Zenobia (Albinoni)

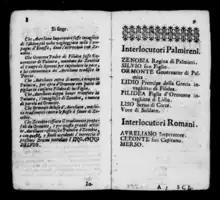
Roles in Albinoni’s ‘Zenobia’

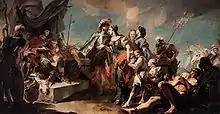
Zenobia before Emperor Aurelian, by Giovanni Battista Tiepolo

Zenobia, regina de’ Palmireni (Zenobia, Queen of the Palmyrans) is an opera in three acts by Tomaso Albinoni with a libretto by Antonio Marchi. It was Albinoni’s first opera, written when he was only 23, and was first performed at the 1694 carnival at the Teatro Santi Giovanni e Paolo in Venice. The work was popular and performances continued for several weeks. Albinoni was also the first composer to write an opera on the theme of Zenobia.